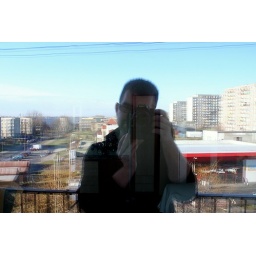
This is me - reflection in the balcony door window